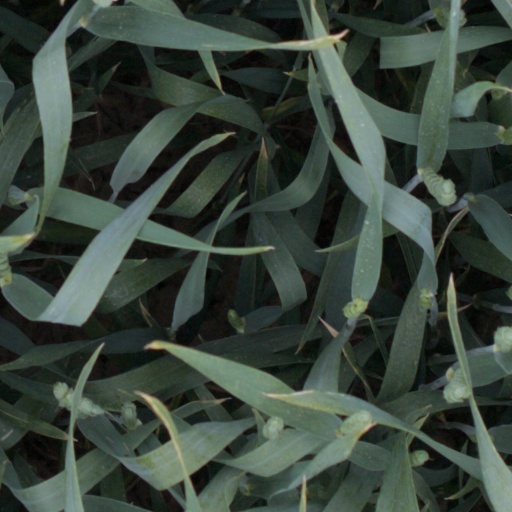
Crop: wheat